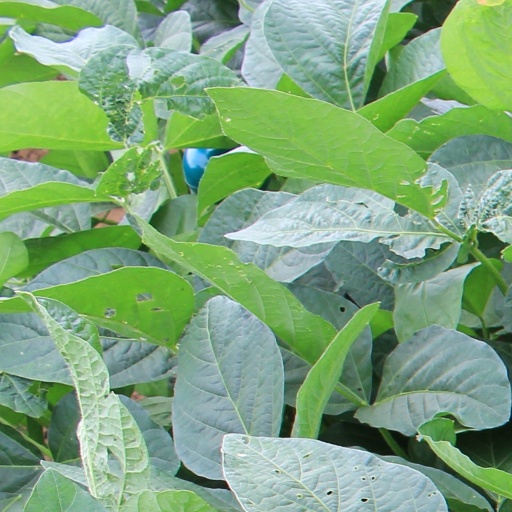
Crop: soybean